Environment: real
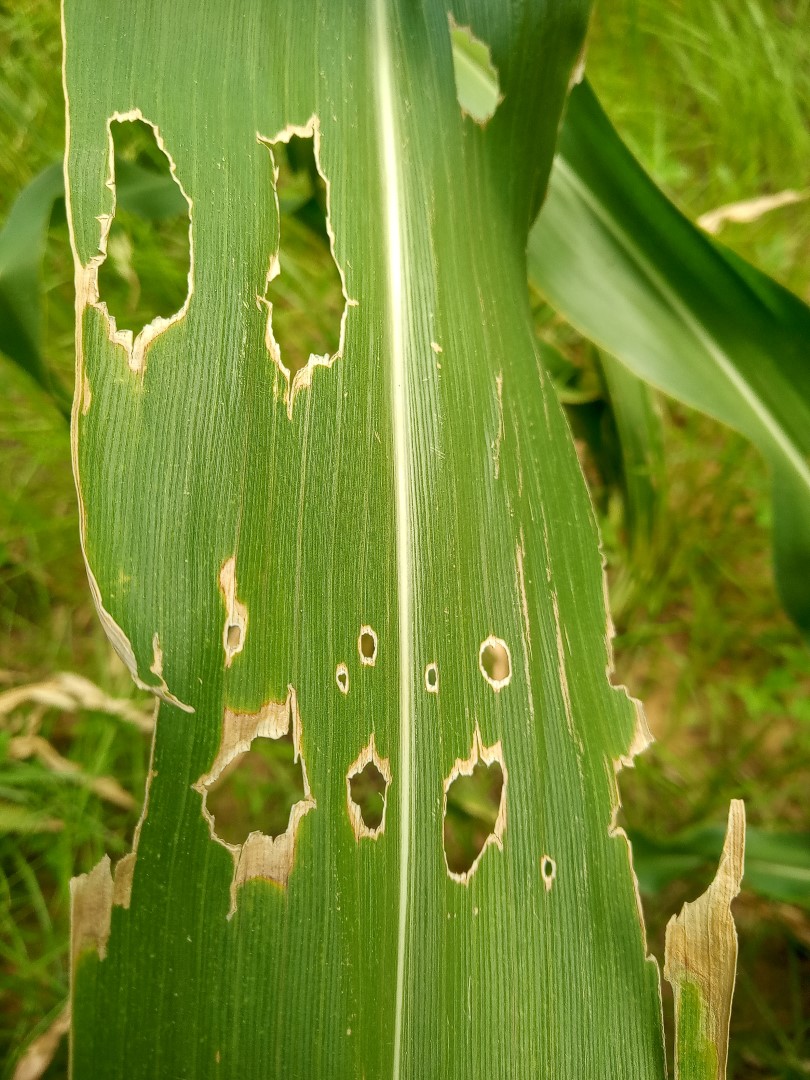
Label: fall_armyworm